James B. Sikking

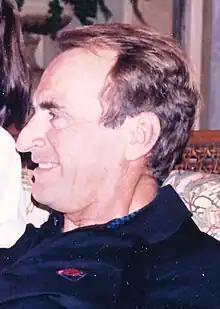
Sikking at The Athenaeum Hotel in London, England

James Barrie Sikking (March 5, 1934 – July 13, 2024) was an American actor, best known for his roles as Lt. Howard Hunter on the 1980s television series "Hill Street Blues" and Dr. David Howser on "Doogie Howser, M.D."